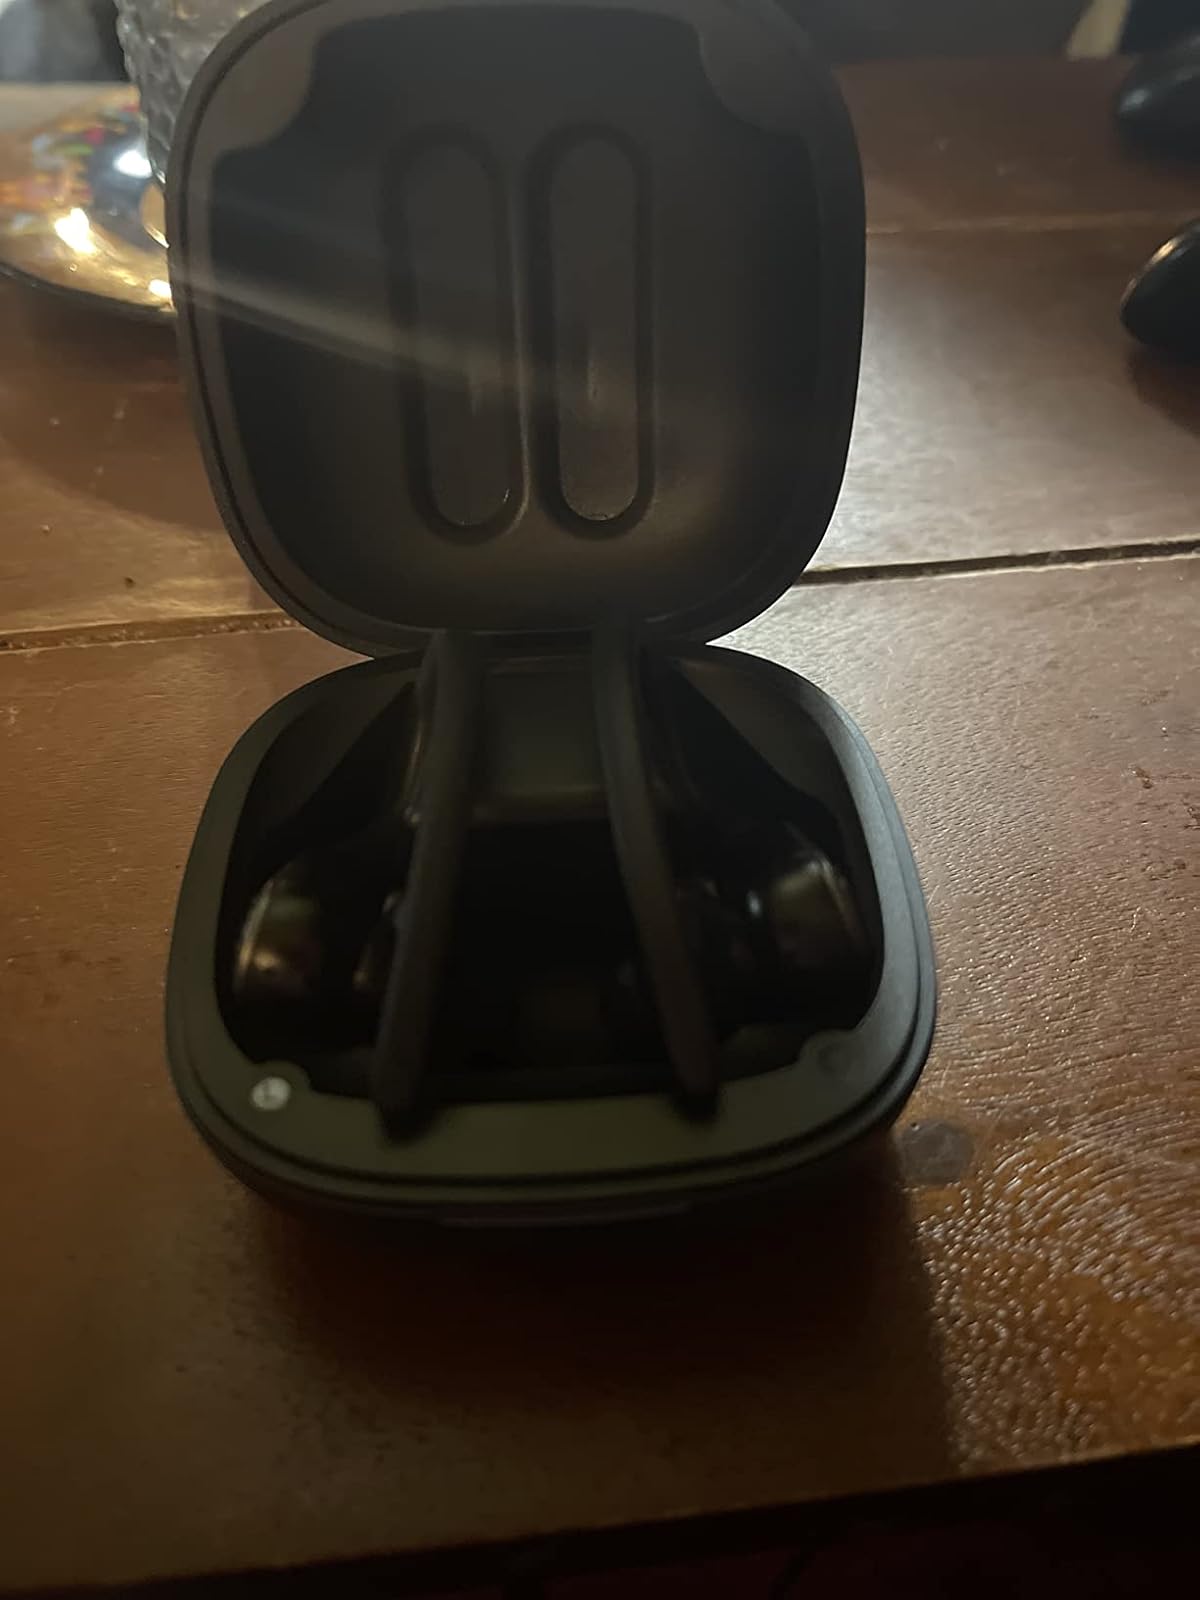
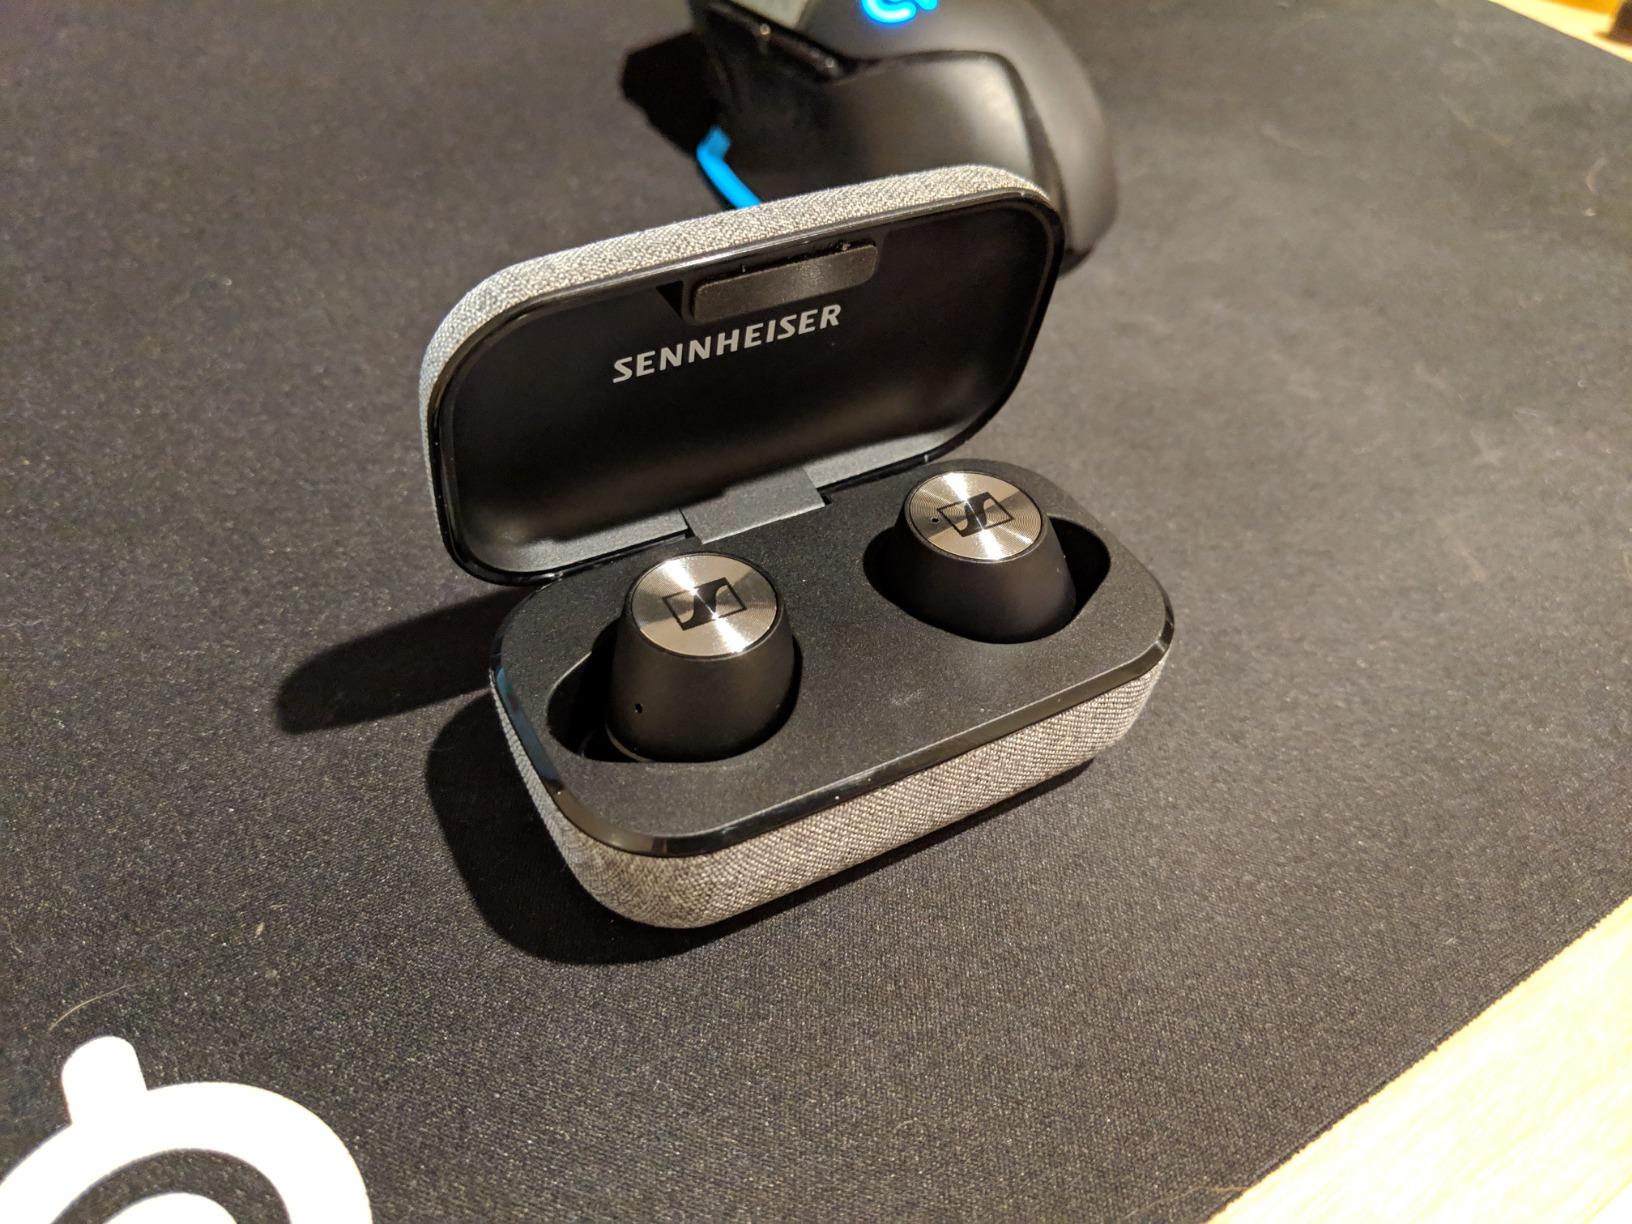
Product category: earbuds
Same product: no